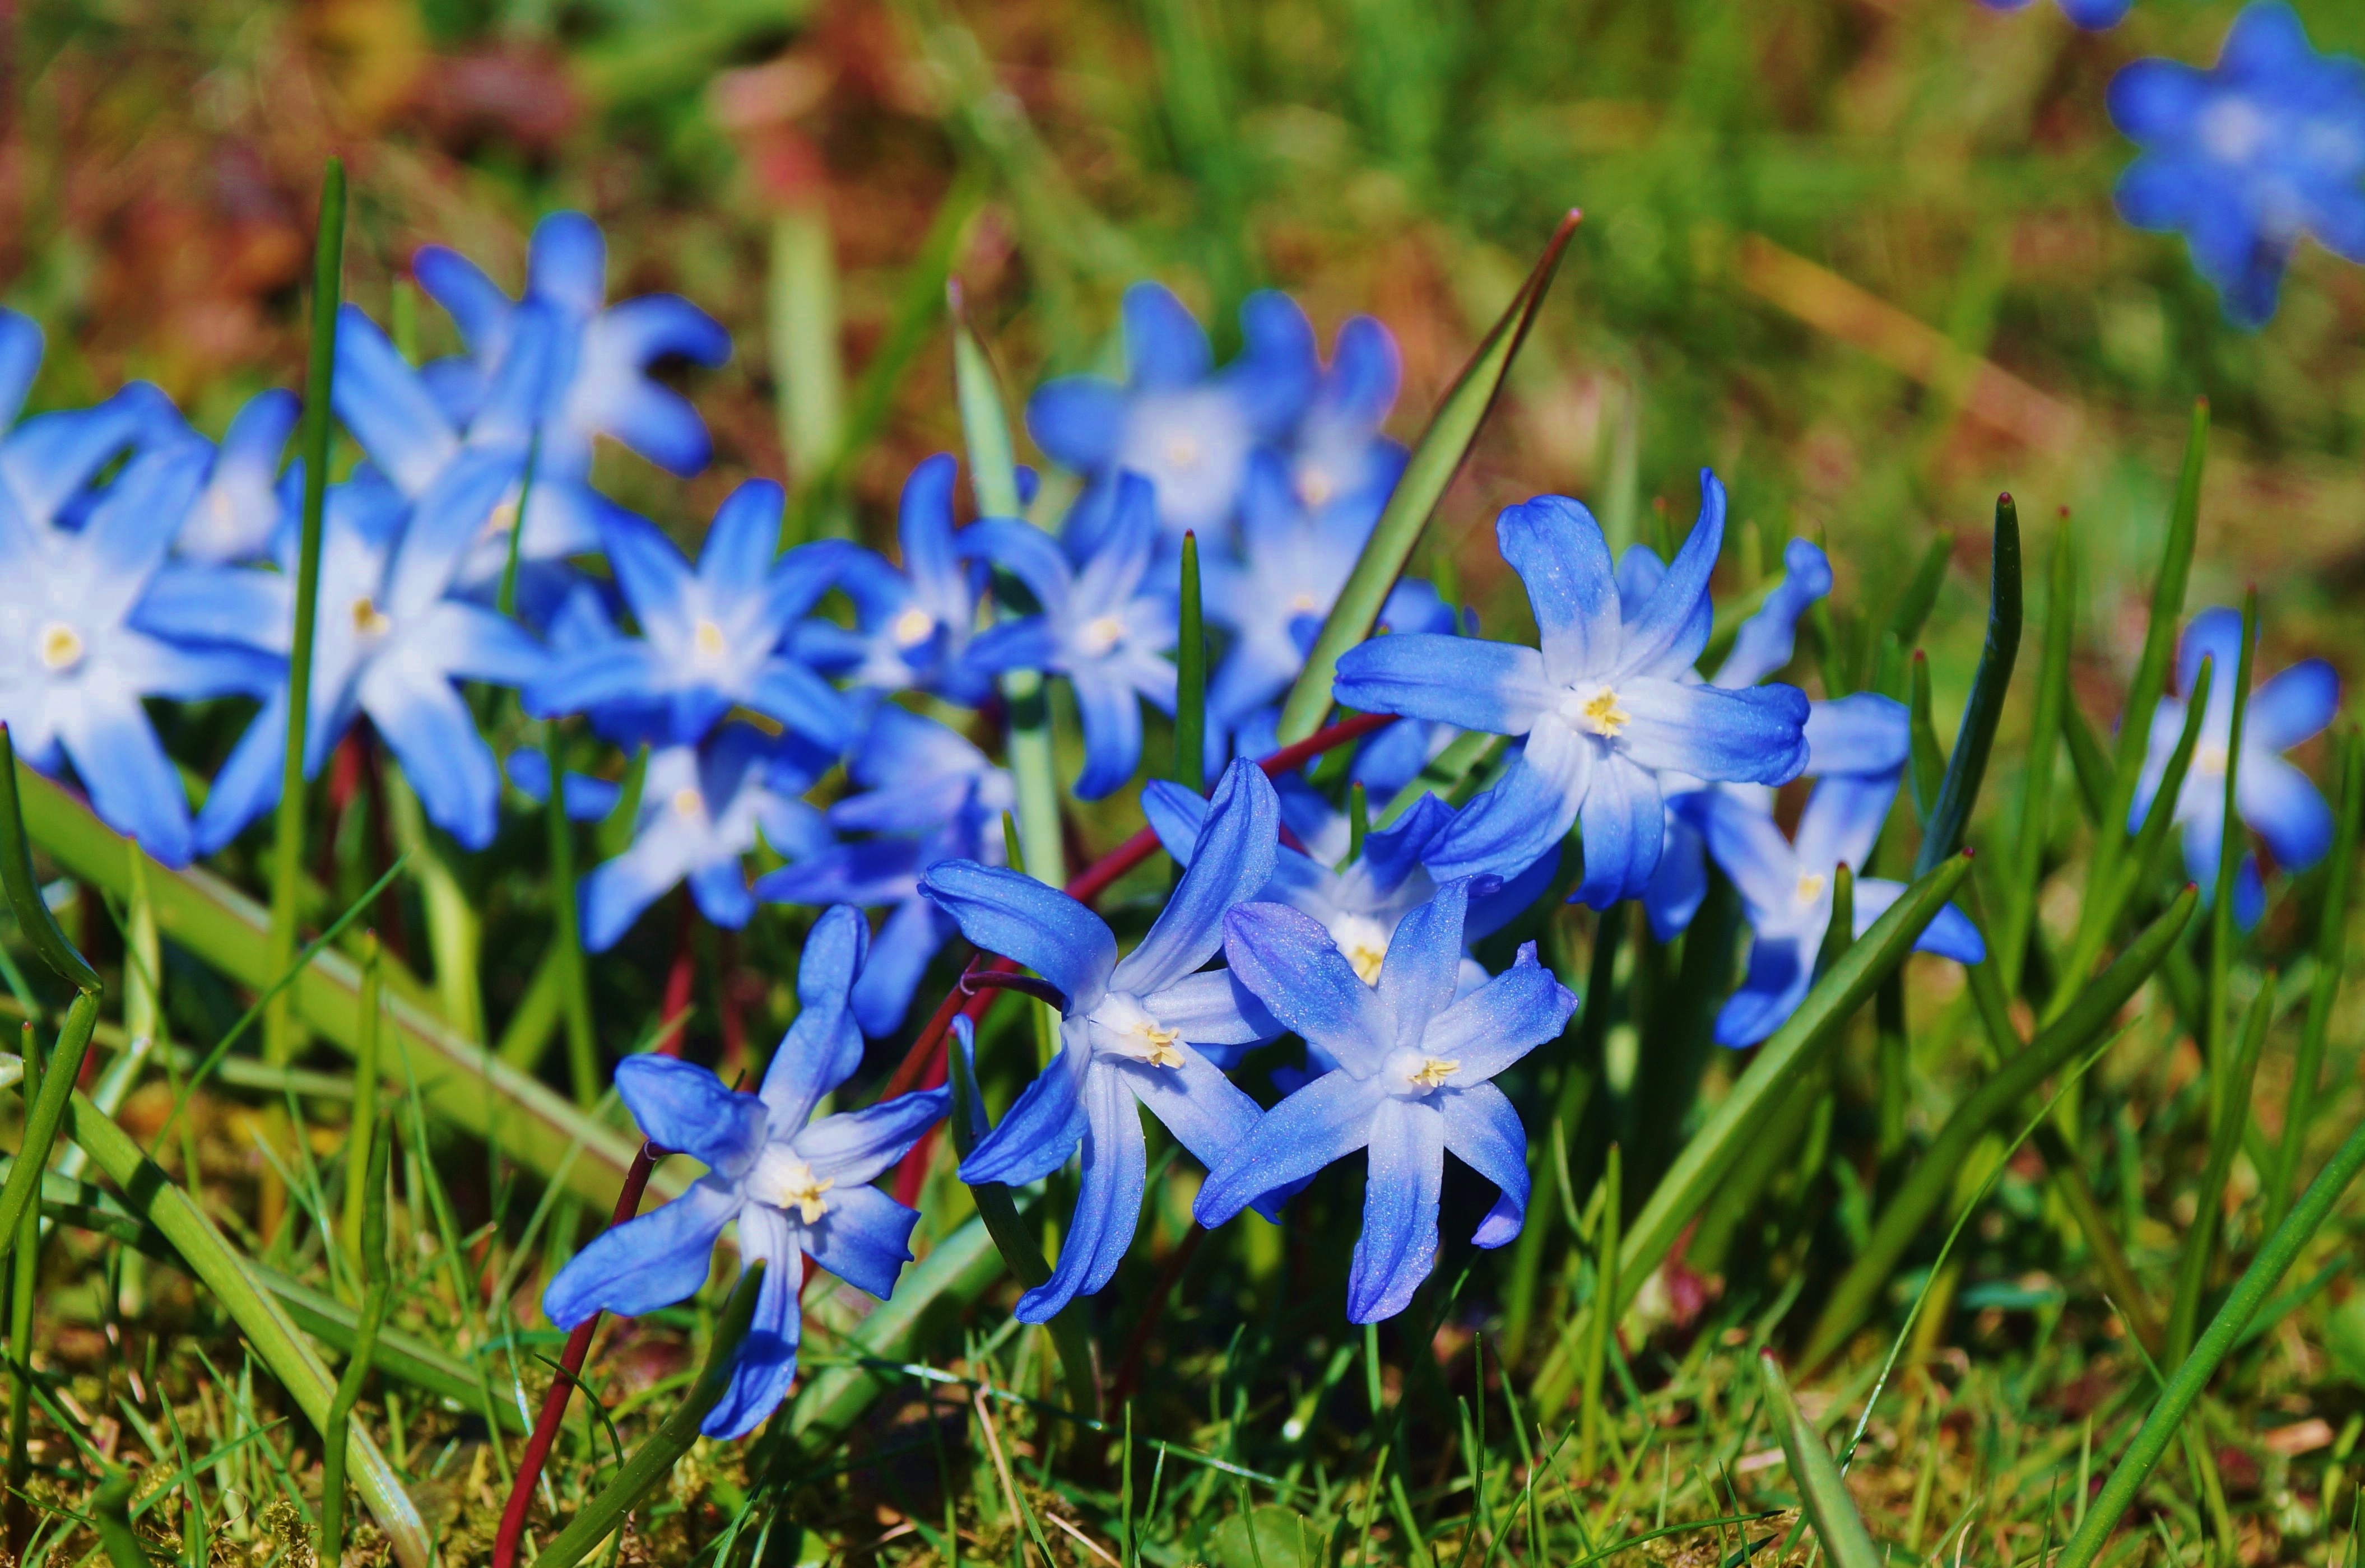
nature, grass, blossom, plant, meadow, flower, spring, herb, botany, blue, garden, flora, wildflower, flowers, bright, hyacinth, spring flowers, scilla, macro photography, flowering plant, many flowers, land plant, star hyacinth